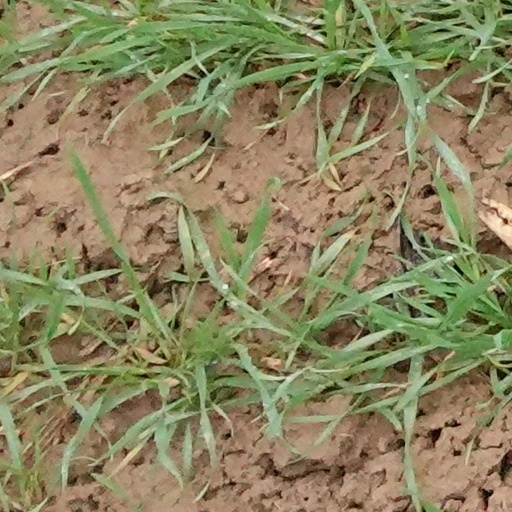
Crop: wheat